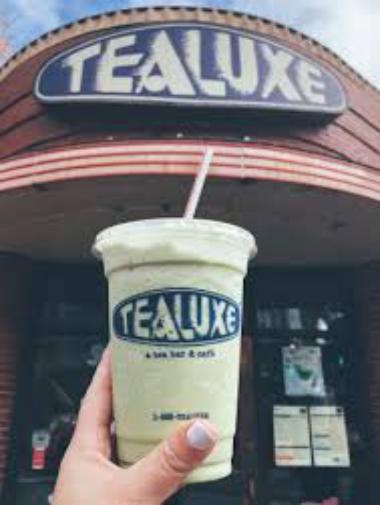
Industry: Food